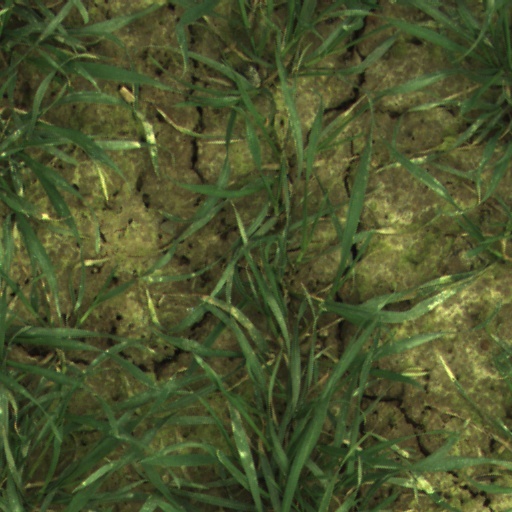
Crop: wheat